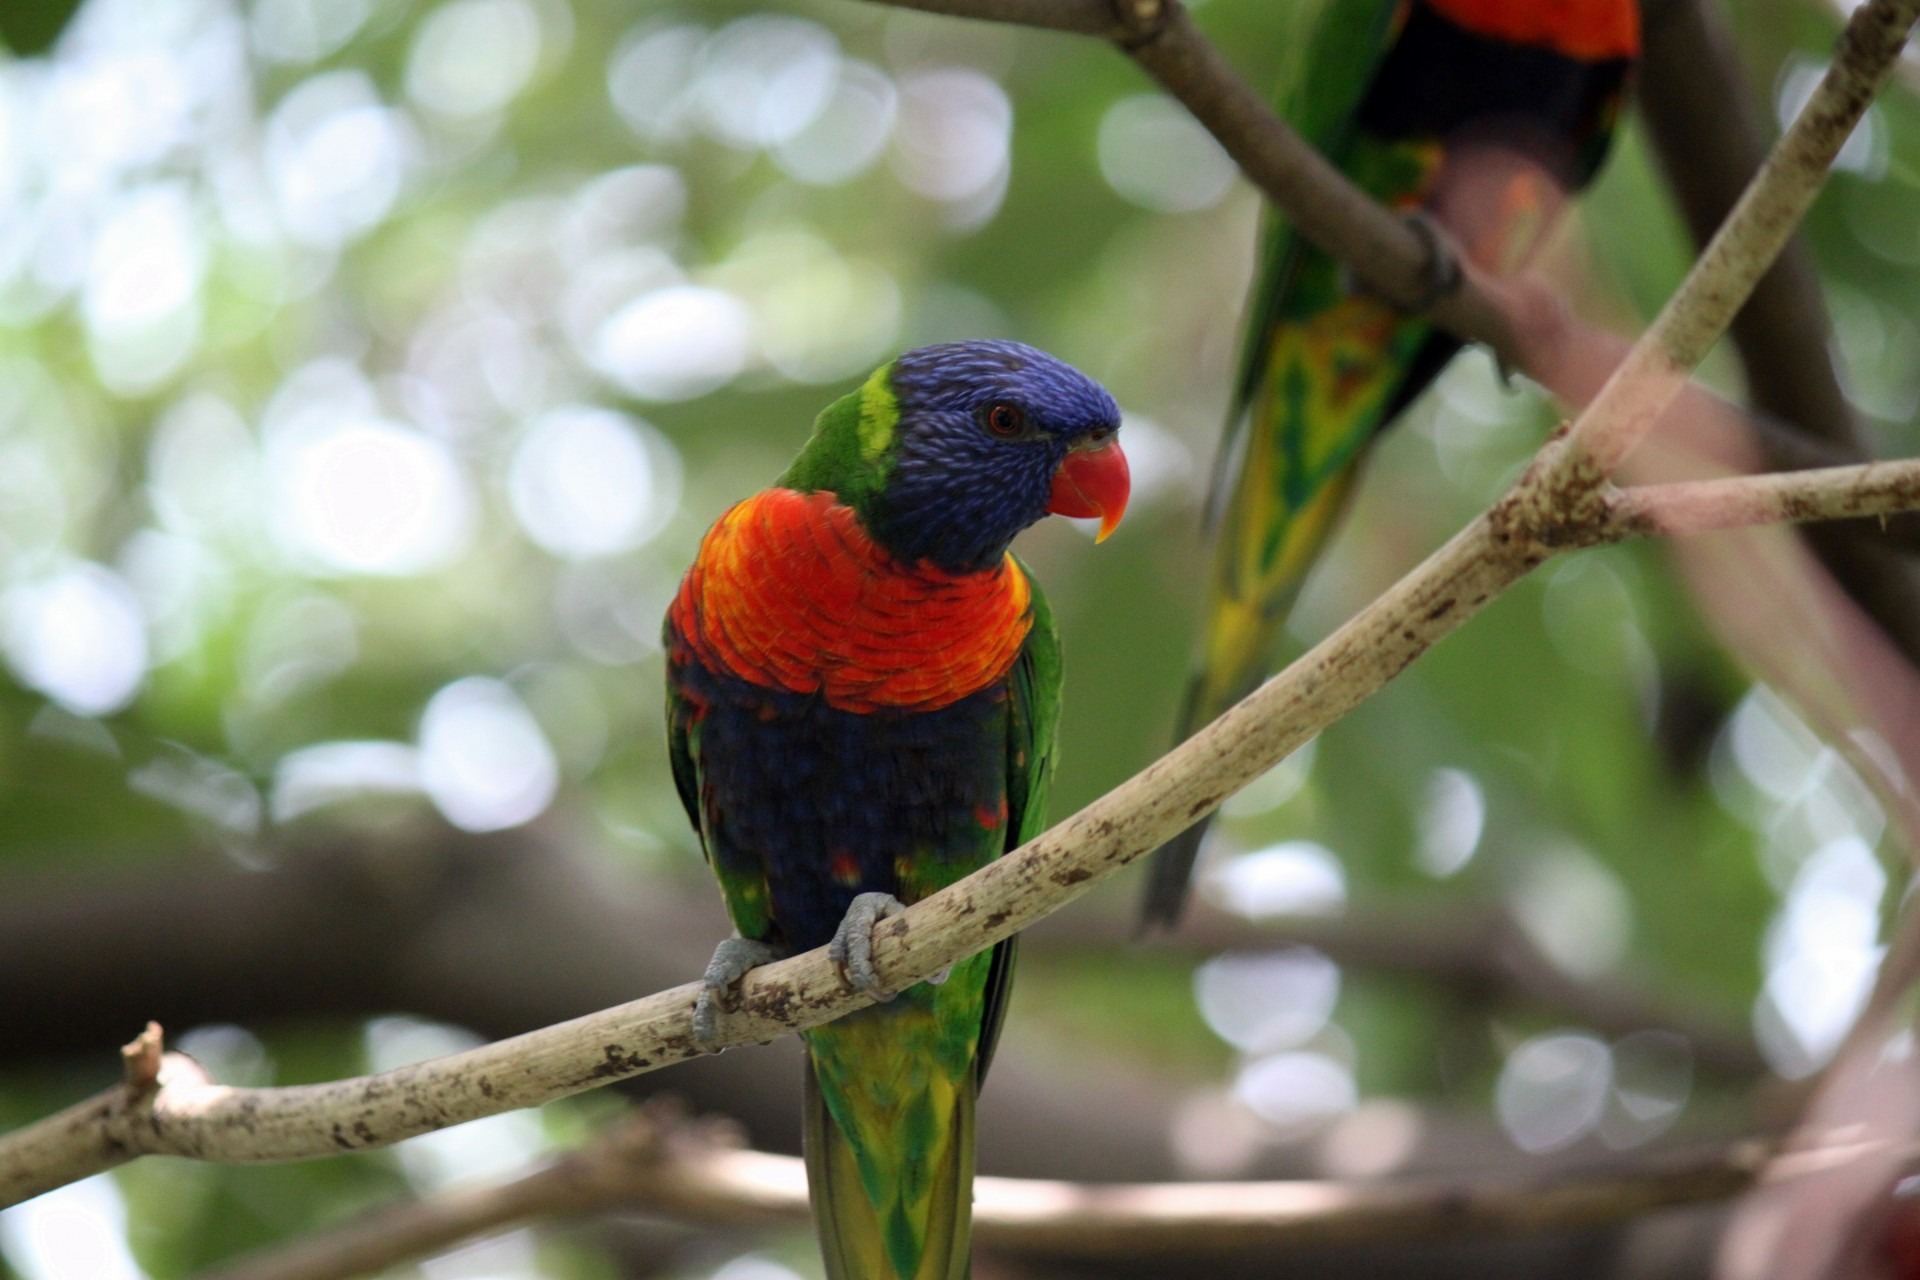
nature, outdoor, wilderness, branch, bird, flower, animal, fly, wildlife, wild, beak, park, mammal, freedom, feather, avian, fauna, majestic, lorikeet, wings, vertebrate, creature, parrot, jurong